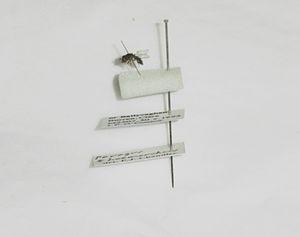
Une collection d'insectes ou collection entomologique est le résultat de la collecte et la conservation d'insectes morts, dans un but scientifique ou esthétique. Parce que la plupart des insectes sont petits et que la majorité ne peut pas être identifiée sans l'examen minutieux de caractères morphologiques, les entomologistes créent ou maintiennent souvent des collections d'insectes morts, pour permettre leur observation et la comparaison des spécimens. De très larges collections sont ainsi conservées dans des musées d'histoire naturelle et des universités, où elles sont maintenues et étudiées par des spécialistes ou des étudiants. Des collections privées peuvent également être constituées par des entomologistes amateurs ou des collectionneurs d'insectes.